Tabernacle Baptist Church (Selma, Alabama)

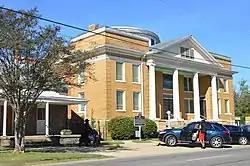
Facade and southern side

The Tabernacle Baptist Church, at 1431 Broad St. in Selma, Alabama, United States, was built in 1922. It was listed on the National Register of Historic Places in 2013. On May 14, 1963, it was the site of the first mass meeting of the voting rights movement. Organized by Student Non-Violent Coordinating Committee (SNCC) AL Voter Registration Campaign Chairman Bernard Lafayette and activist Amelia Boynton, the meeting hosted over 300 people in attendance. Selma Sheriff Jim Clark attended the meeting with other deputized men to attempt to scare or antagonize attendees.